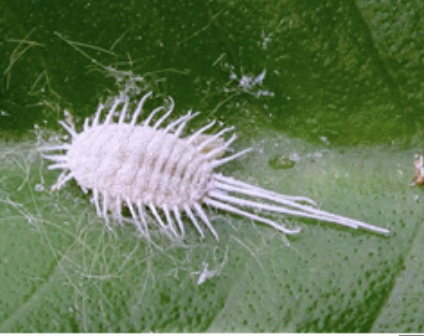
Label: mealybug_infestation